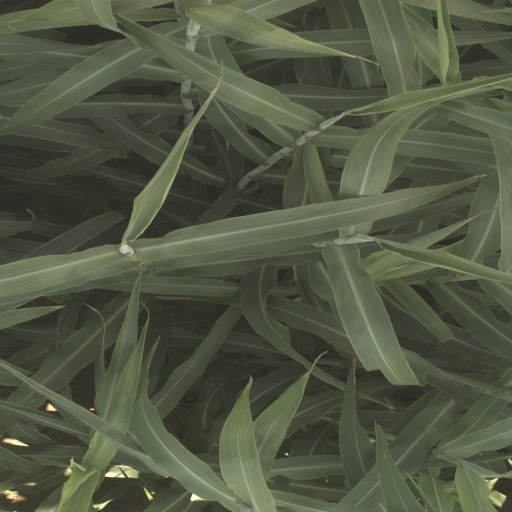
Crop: sorghum